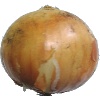
Label: white_onion